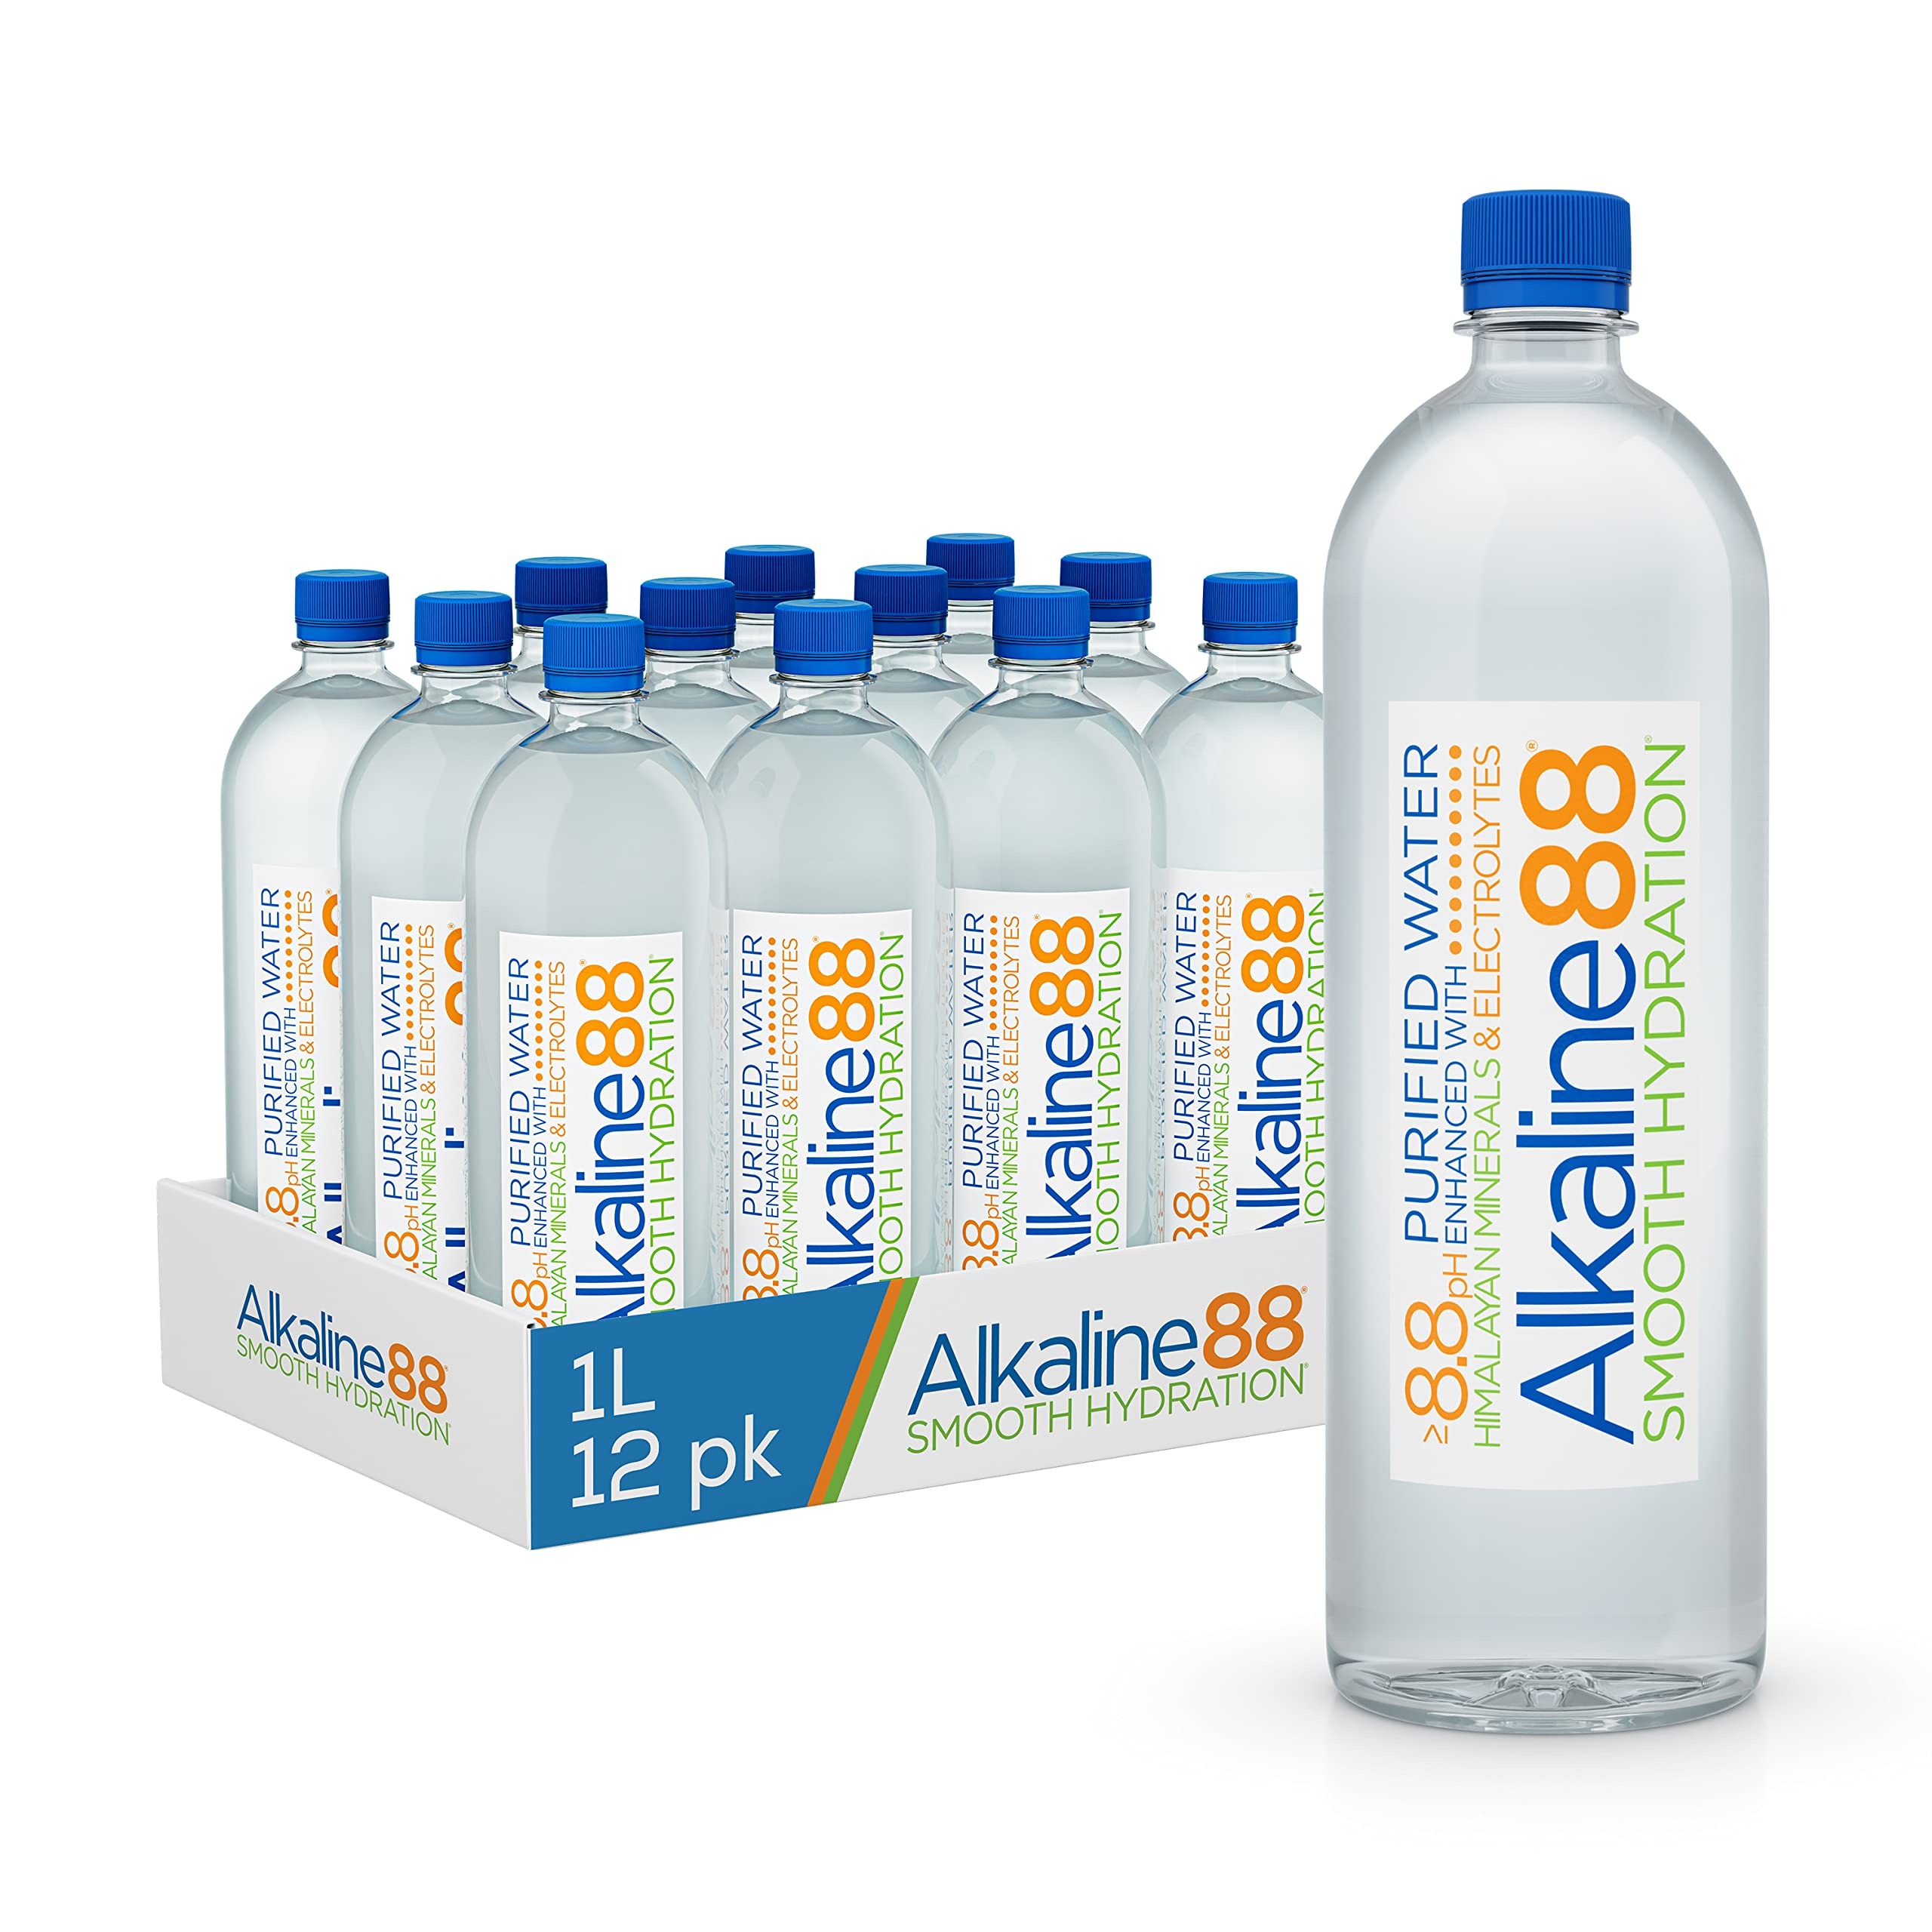
Item Name: Alkaline88 Purified Ionized Water with Himalayan Minerals & Electrolytes for smooth taste; (12 pack) 1-Liter bottled water; Perfectly balanced for your body with 8.8ph;100% Recyclable.
Bullet Point: Alkaline88 has ingredients that are simple and easy to understand.
Value: 405.6
Unit: Fl Oz

Price: 59.36